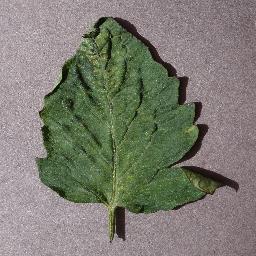
Label: Tomato___Spider_mites Two-spotted_spider_mite